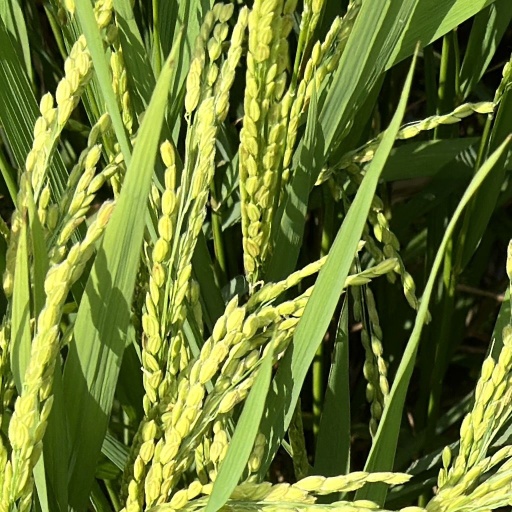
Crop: rice